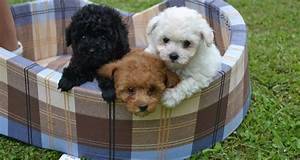
Label: cane